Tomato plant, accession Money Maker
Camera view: horizontal (90 deg, fisheye); turntable rotation: 180 degrees
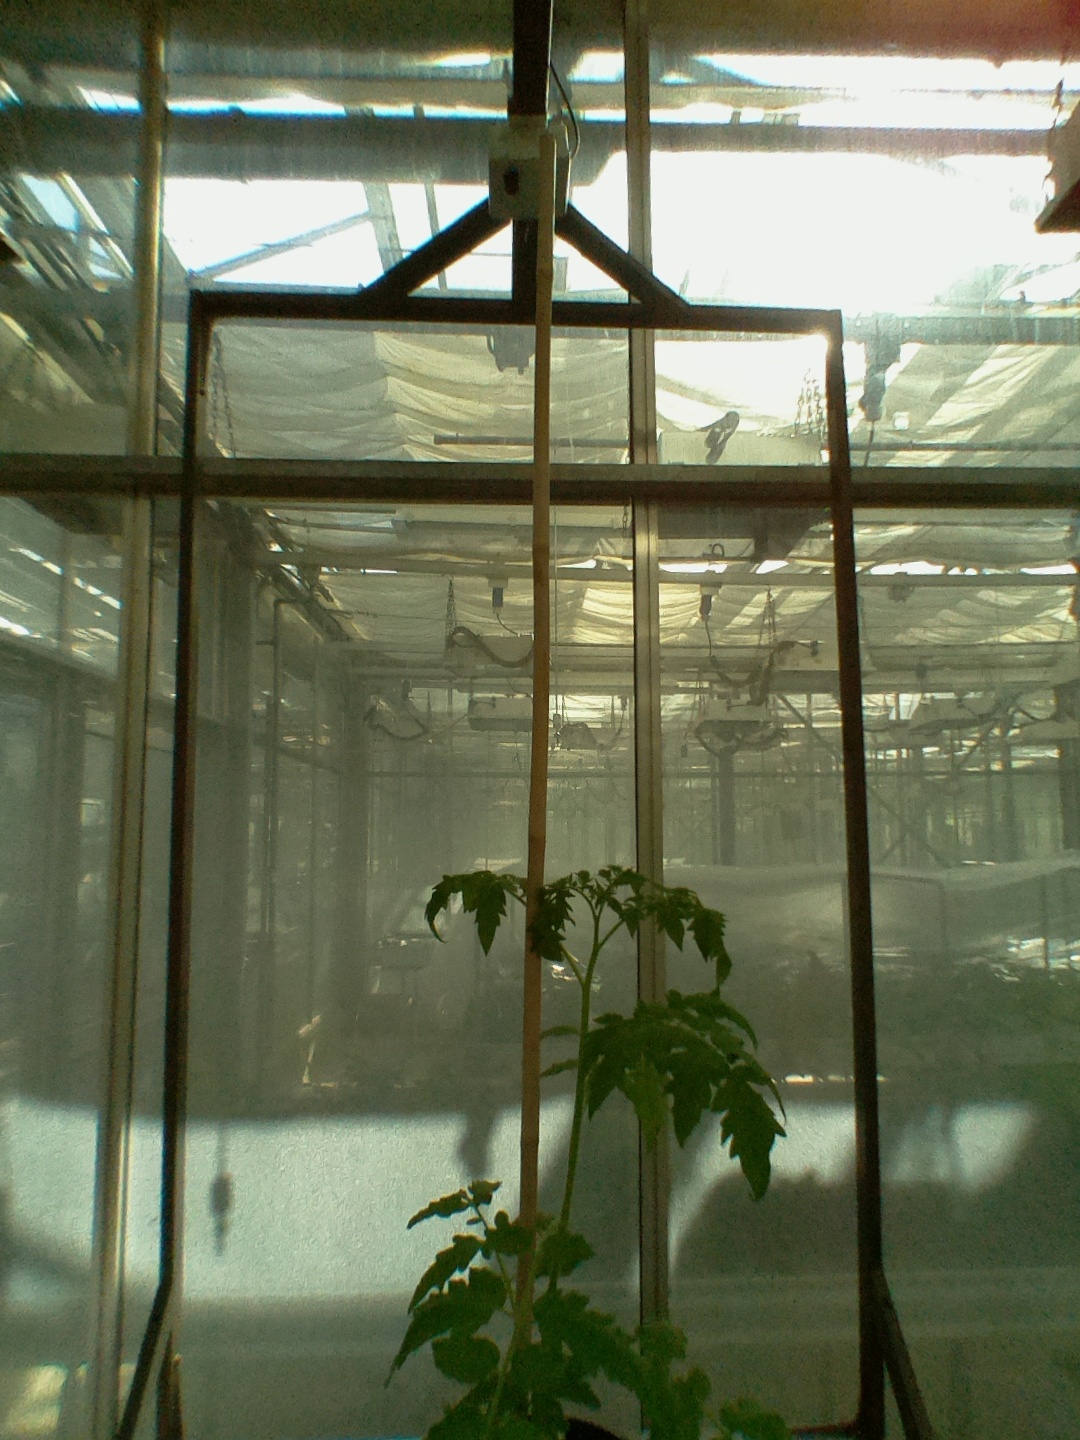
BBCH growth stage 15: 10 of true leaves visible